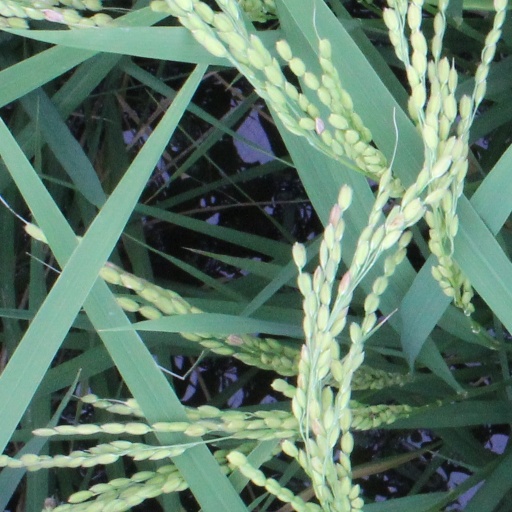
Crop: rice